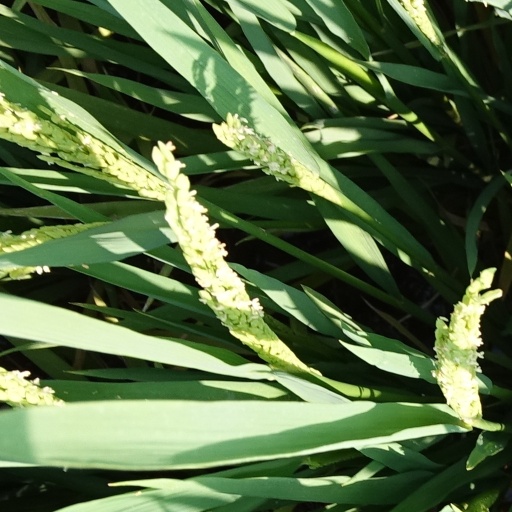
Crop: rice